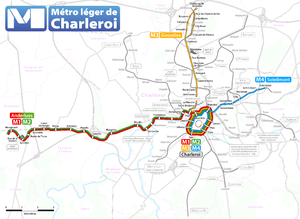
Plan: Réseau du métro léger de Charleroi
La ligne 4 du Métro léger de Charleroi est une ligne de métro léger qui relie Gilly au centre-ville de Charleroi. Elle a été mise en service le 28 août 1992 entre Charleroi Sud et Gilly sous l'indice 54 puis jusqu'à Soleilmont à partir du 27 février 2012 sous l'indice M4, à la suite de la réorganisation des lignes du métro léger. Une ligne sous l'indice 55 a également existé entre Gilly et la station Parc entre le 30 août 1996 et le 26 février 2012.
Le métro léger de Charleroi est un réseau de transport en commun de l’agglomération de Charleroi en Belgique, de type métro léger.
Les lignes 1 et 2 du Métro léger de Charleroi sont une ligne de métro léger qui relie Charleroi à Anderlues, exploitée sous deux indices selon le sens emprunté dans la boucle du métro léger à Charleroi. Elle a été mise en service le 30 août 1993 en remplacement de l'ancienne ligne vicinale 90 et depuis le 27 février 2012, date de la réorganisation des lignes du métro léger, sous les indices M1 et M2.